The Bible Story

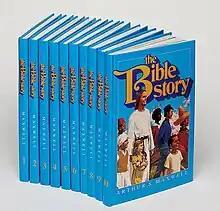
The current edition of The Bible Story set

The Bible Story is a ten-volume series of hardcover children's story books written by Arthur S. Maxwell based on the King James and Revised Standard versions of the Christian Bible. The books, published from 1953 to 1957, retell most of the narratives of the Bible in 411 stories. Maxwell started making arrangements for "The Bible Story" over a decade prior to 1959. He said that he spent seven years writing the stories, and considered it his most important work.